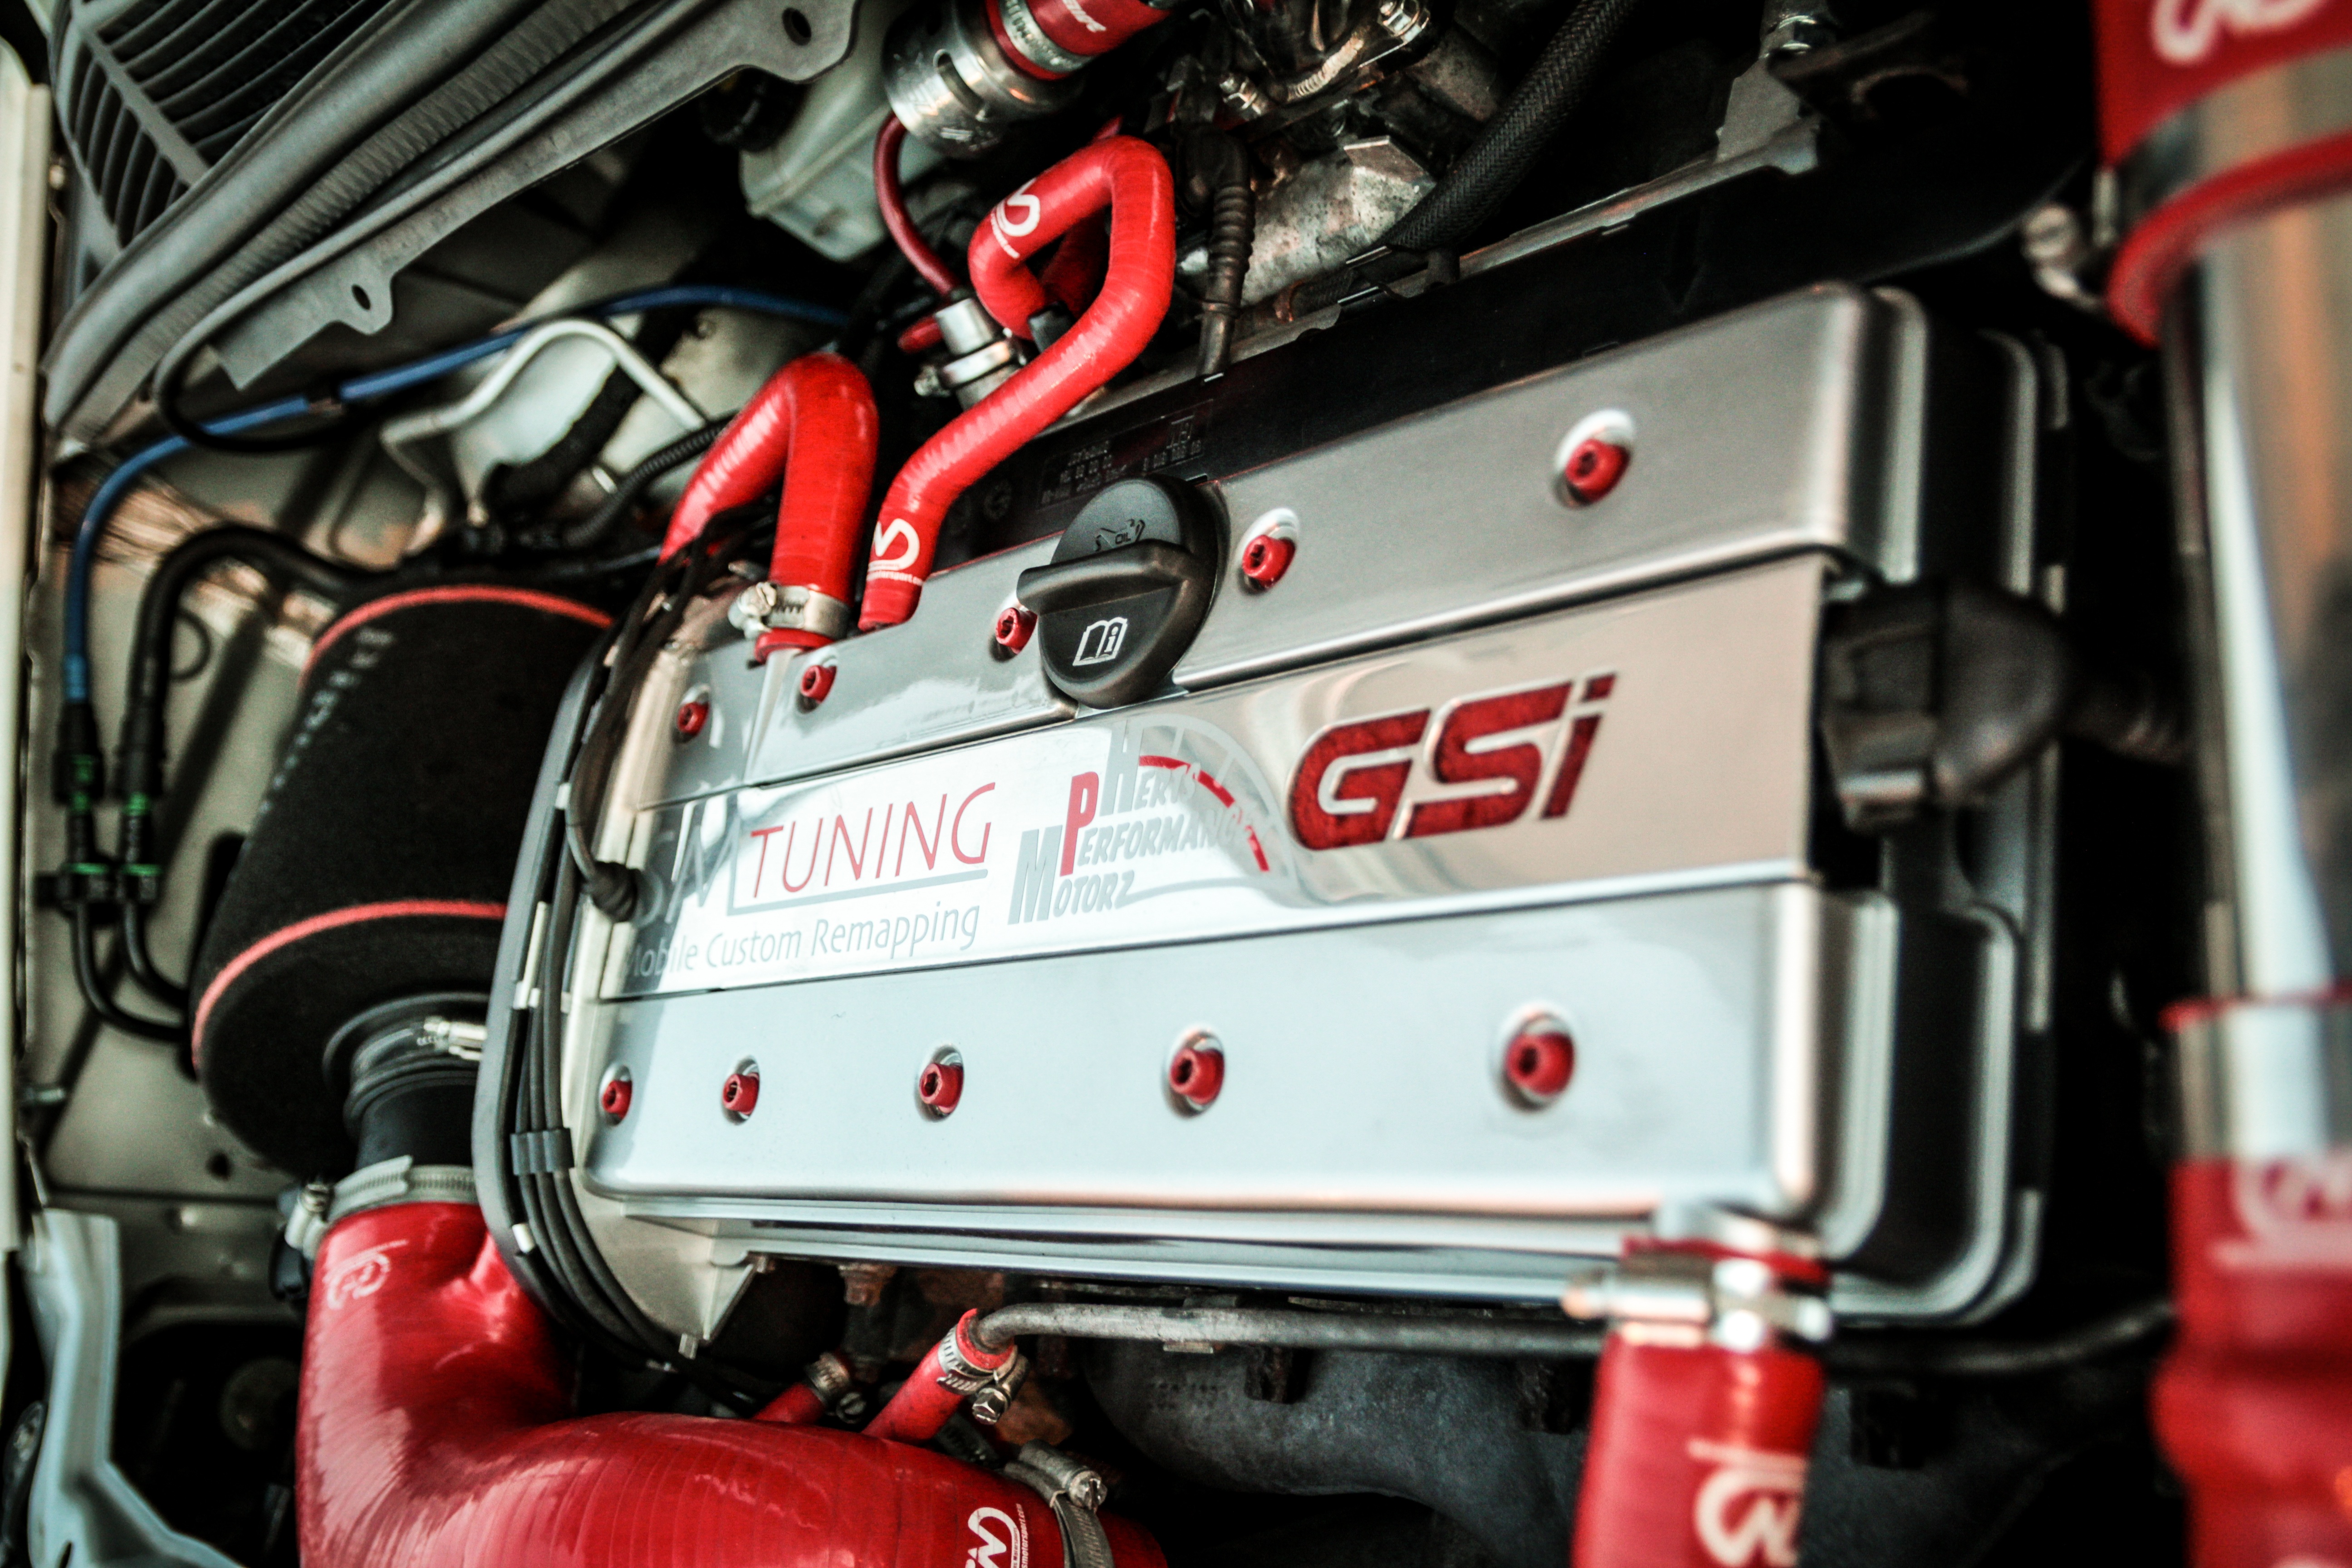
car, red, vehicle, sports car, bumper, supercar, engine, automobile make, automotive exterior, luxury vehicle, automotive engine part